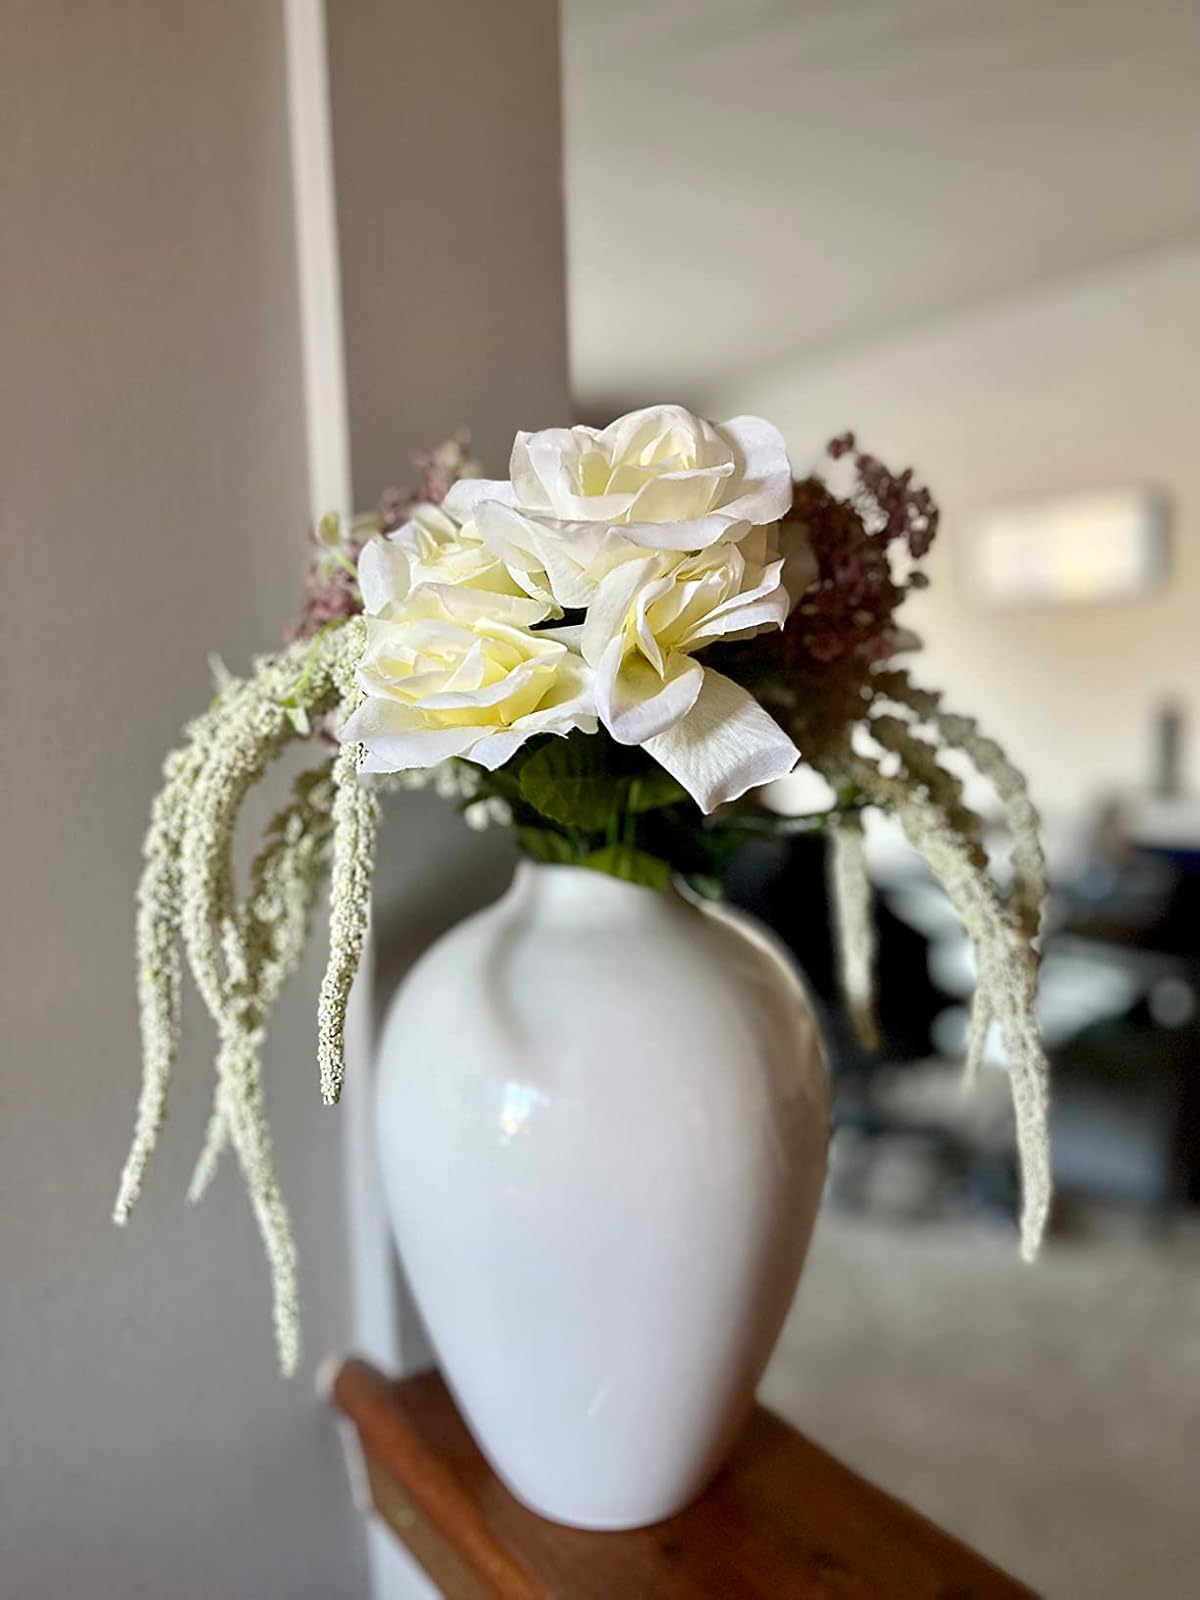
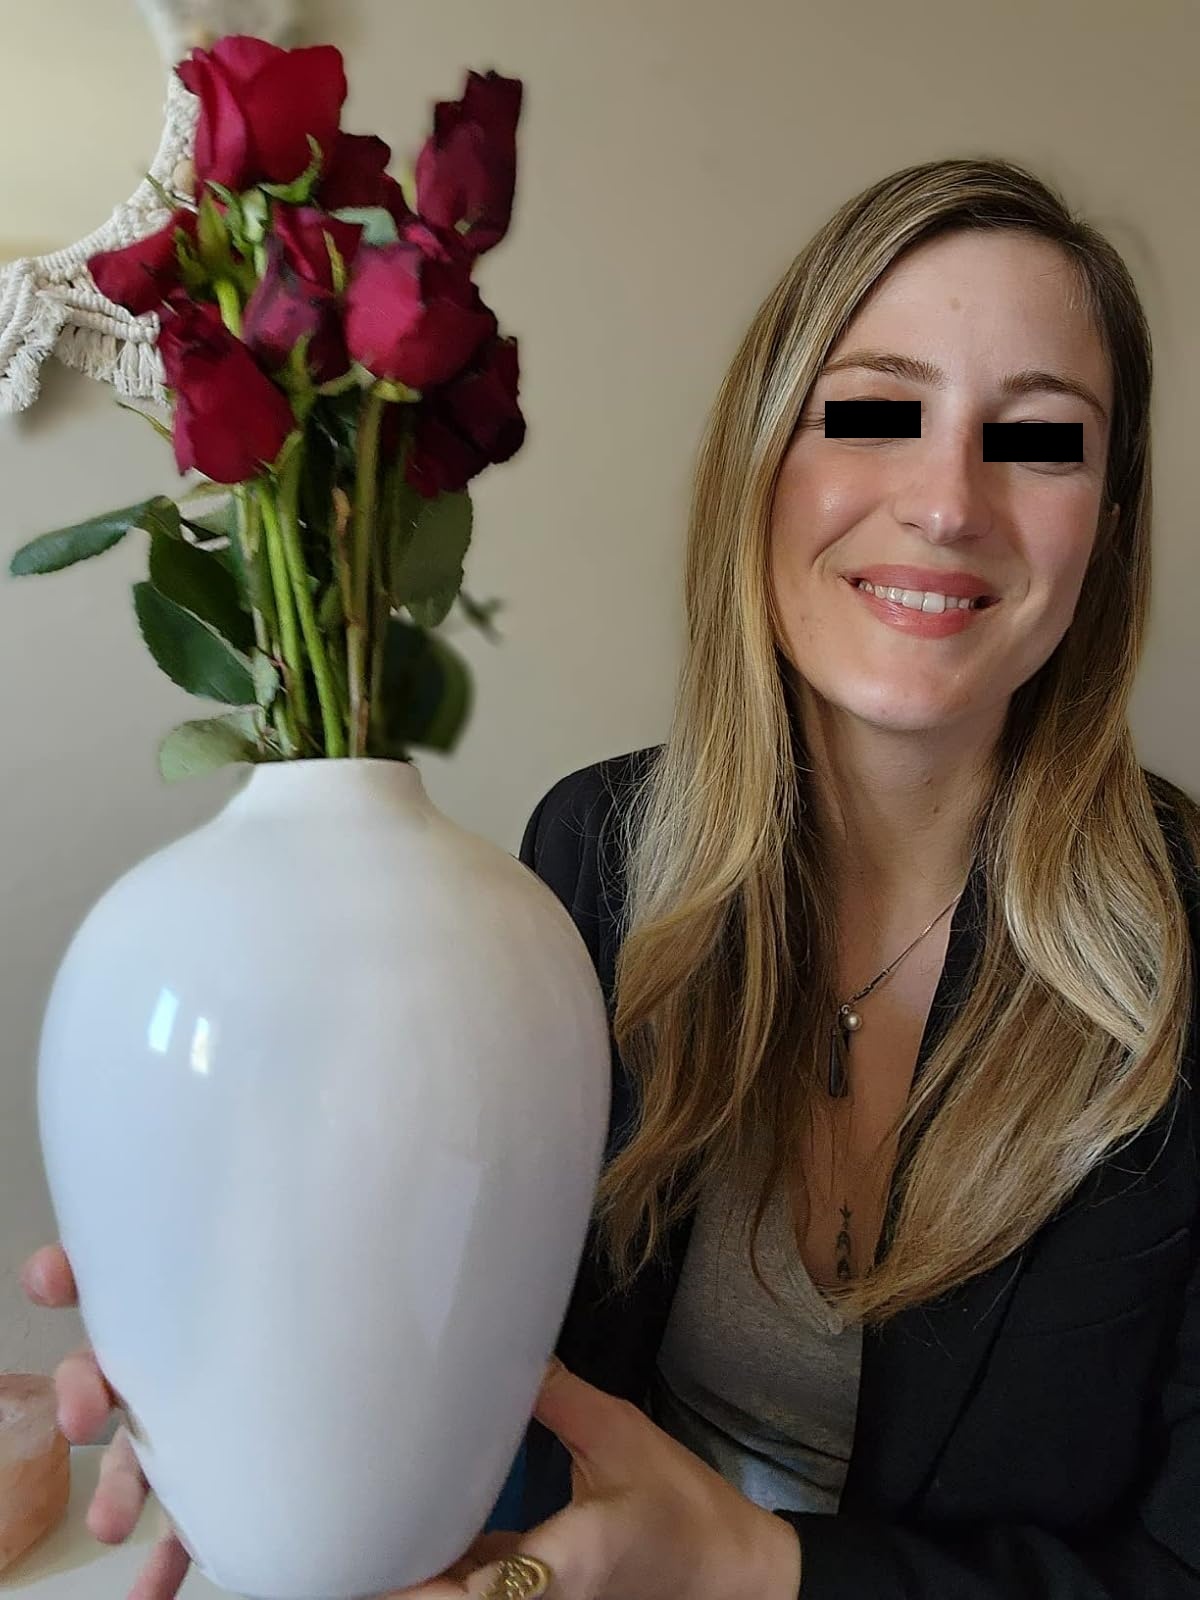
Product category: vase
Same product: yes